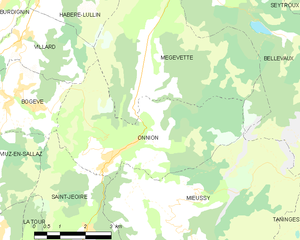
Carte des communes françaises Onnion